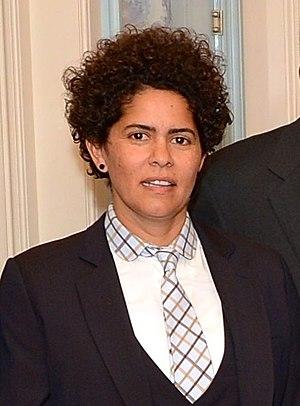
Julie Mehretu est une artiste plasticienne américaine, née à Addis-Abeba, en Éthiopie, le 28 novembre 1970.